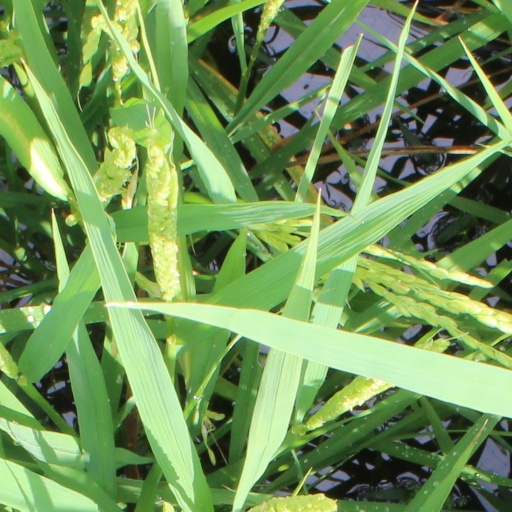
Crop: rice